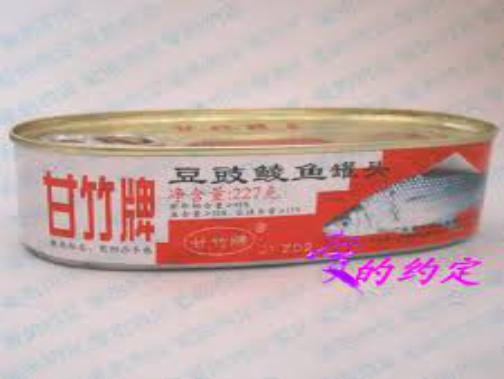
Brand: ganningpai
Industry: Food